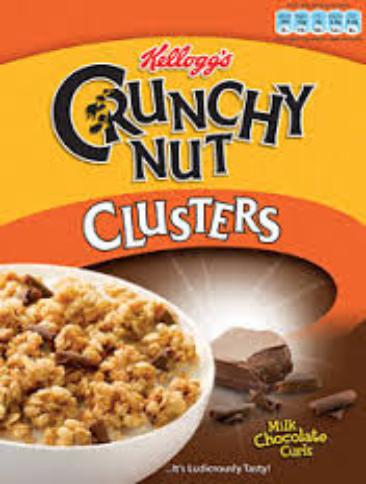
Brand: Crunchy Nut
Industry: Food